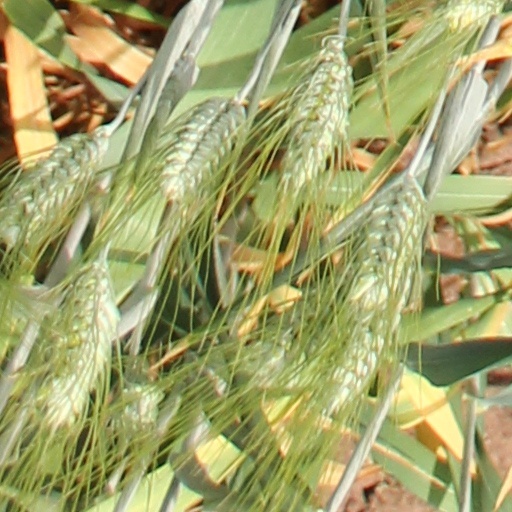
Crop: wheat